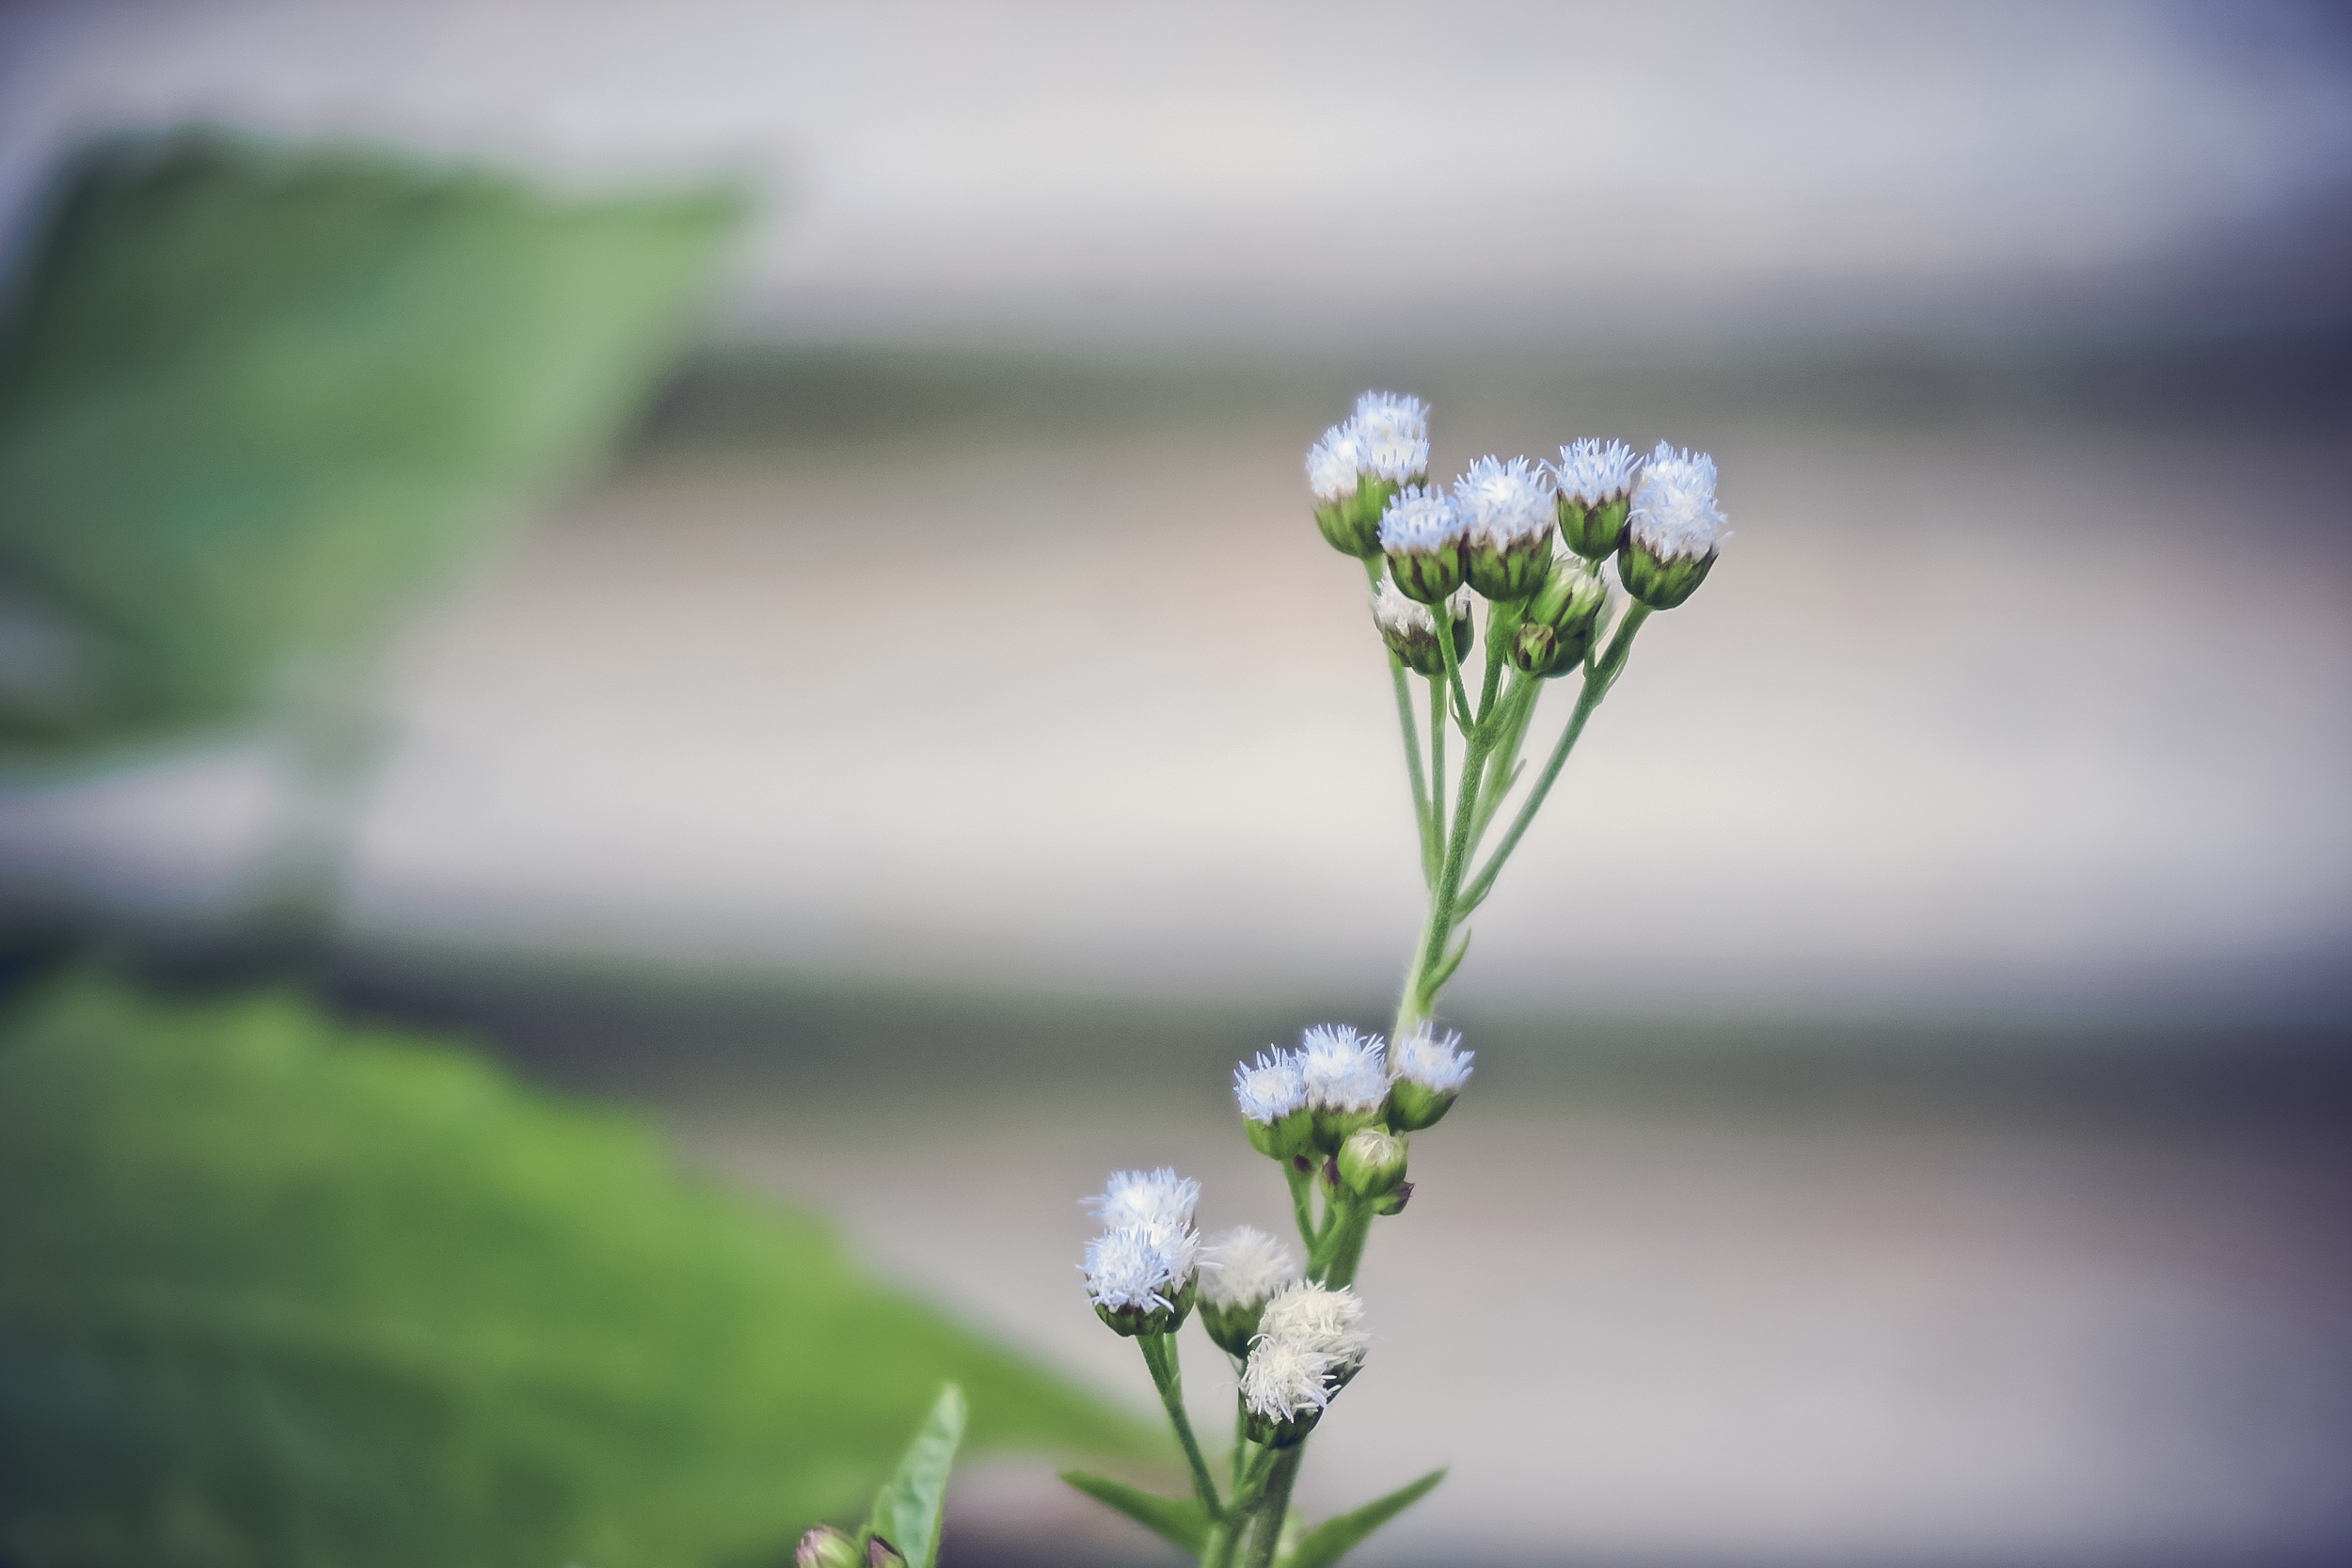
nature, grass, branch, blossom, blur, growth, plant, sun, field, photography, leaf, flower, petal, summer, green, color, botany, flora, wildflower, close up, outdoors, bright, purity, bud, ageratum, macro photography, plant stem